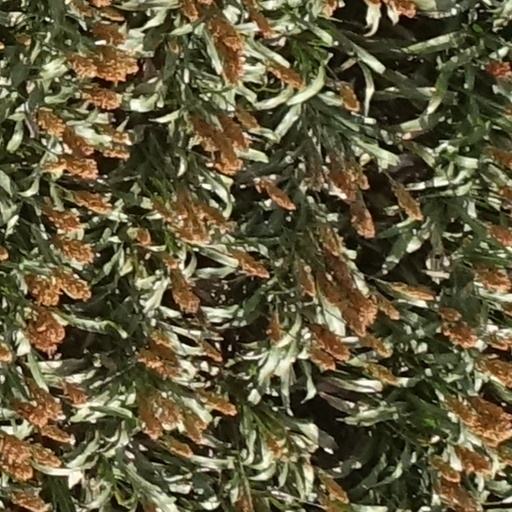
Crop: sorghum